ATO Congresium

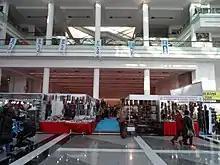
ATO Congresium (during an exhibition)

The ATO Congresium is an international convention and exhibition center in Ankara, Turkey. It is a property of the Ankara Trade Chamber (ATO). It is at on Söğütözü Boulevard at Çankaya district. It opened on 14 September 2012.